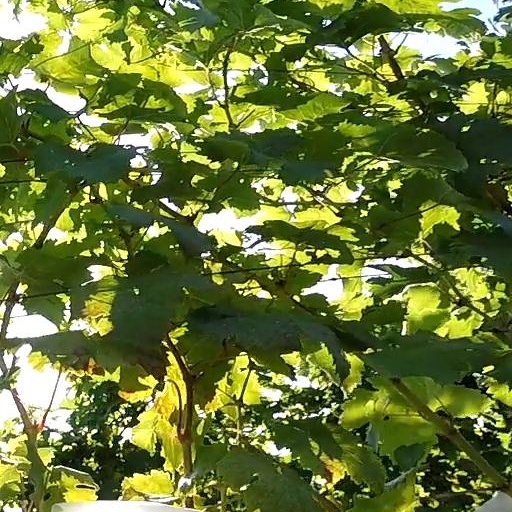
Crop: grape